Megabalanus

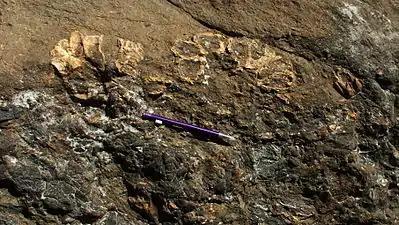
Fossilised "M. tintinnabulum"(?), which grew on a boulderous debris fan (preserved as dark breccia, bottom), and were smothered by deposition of sands (orange upper layer), hence preserved "in situ".

Fossilised specimens of "Megabalanus" have been found dating back to the Miocene. Fossils bearing a close resemblance to "M. tintinnabulum" are preserved in large numbers in the Tabernas Basin of Spain. A case study of this area showed that the state of preservation of the organisms makes possible estimating the distance they were transported "post mortem" . Since the species today lives in the intertidal zone, this allows an estimate to be made of the distance from the shoreline, and by implication, the water depth. These observations are backed up by the appearance of the deep-water trace fossil "Zoophycum" in the predicted deepest waters, suggesting that barnacles can be a good proxy for water depth.